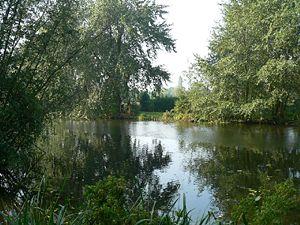
Le Poldervaart est un canal néerlandais de la Hollande-Méridionale. Il relie la Schie à Kandelaar à la Nouvelle Meuse entre Vlaardingen et Schiedam.